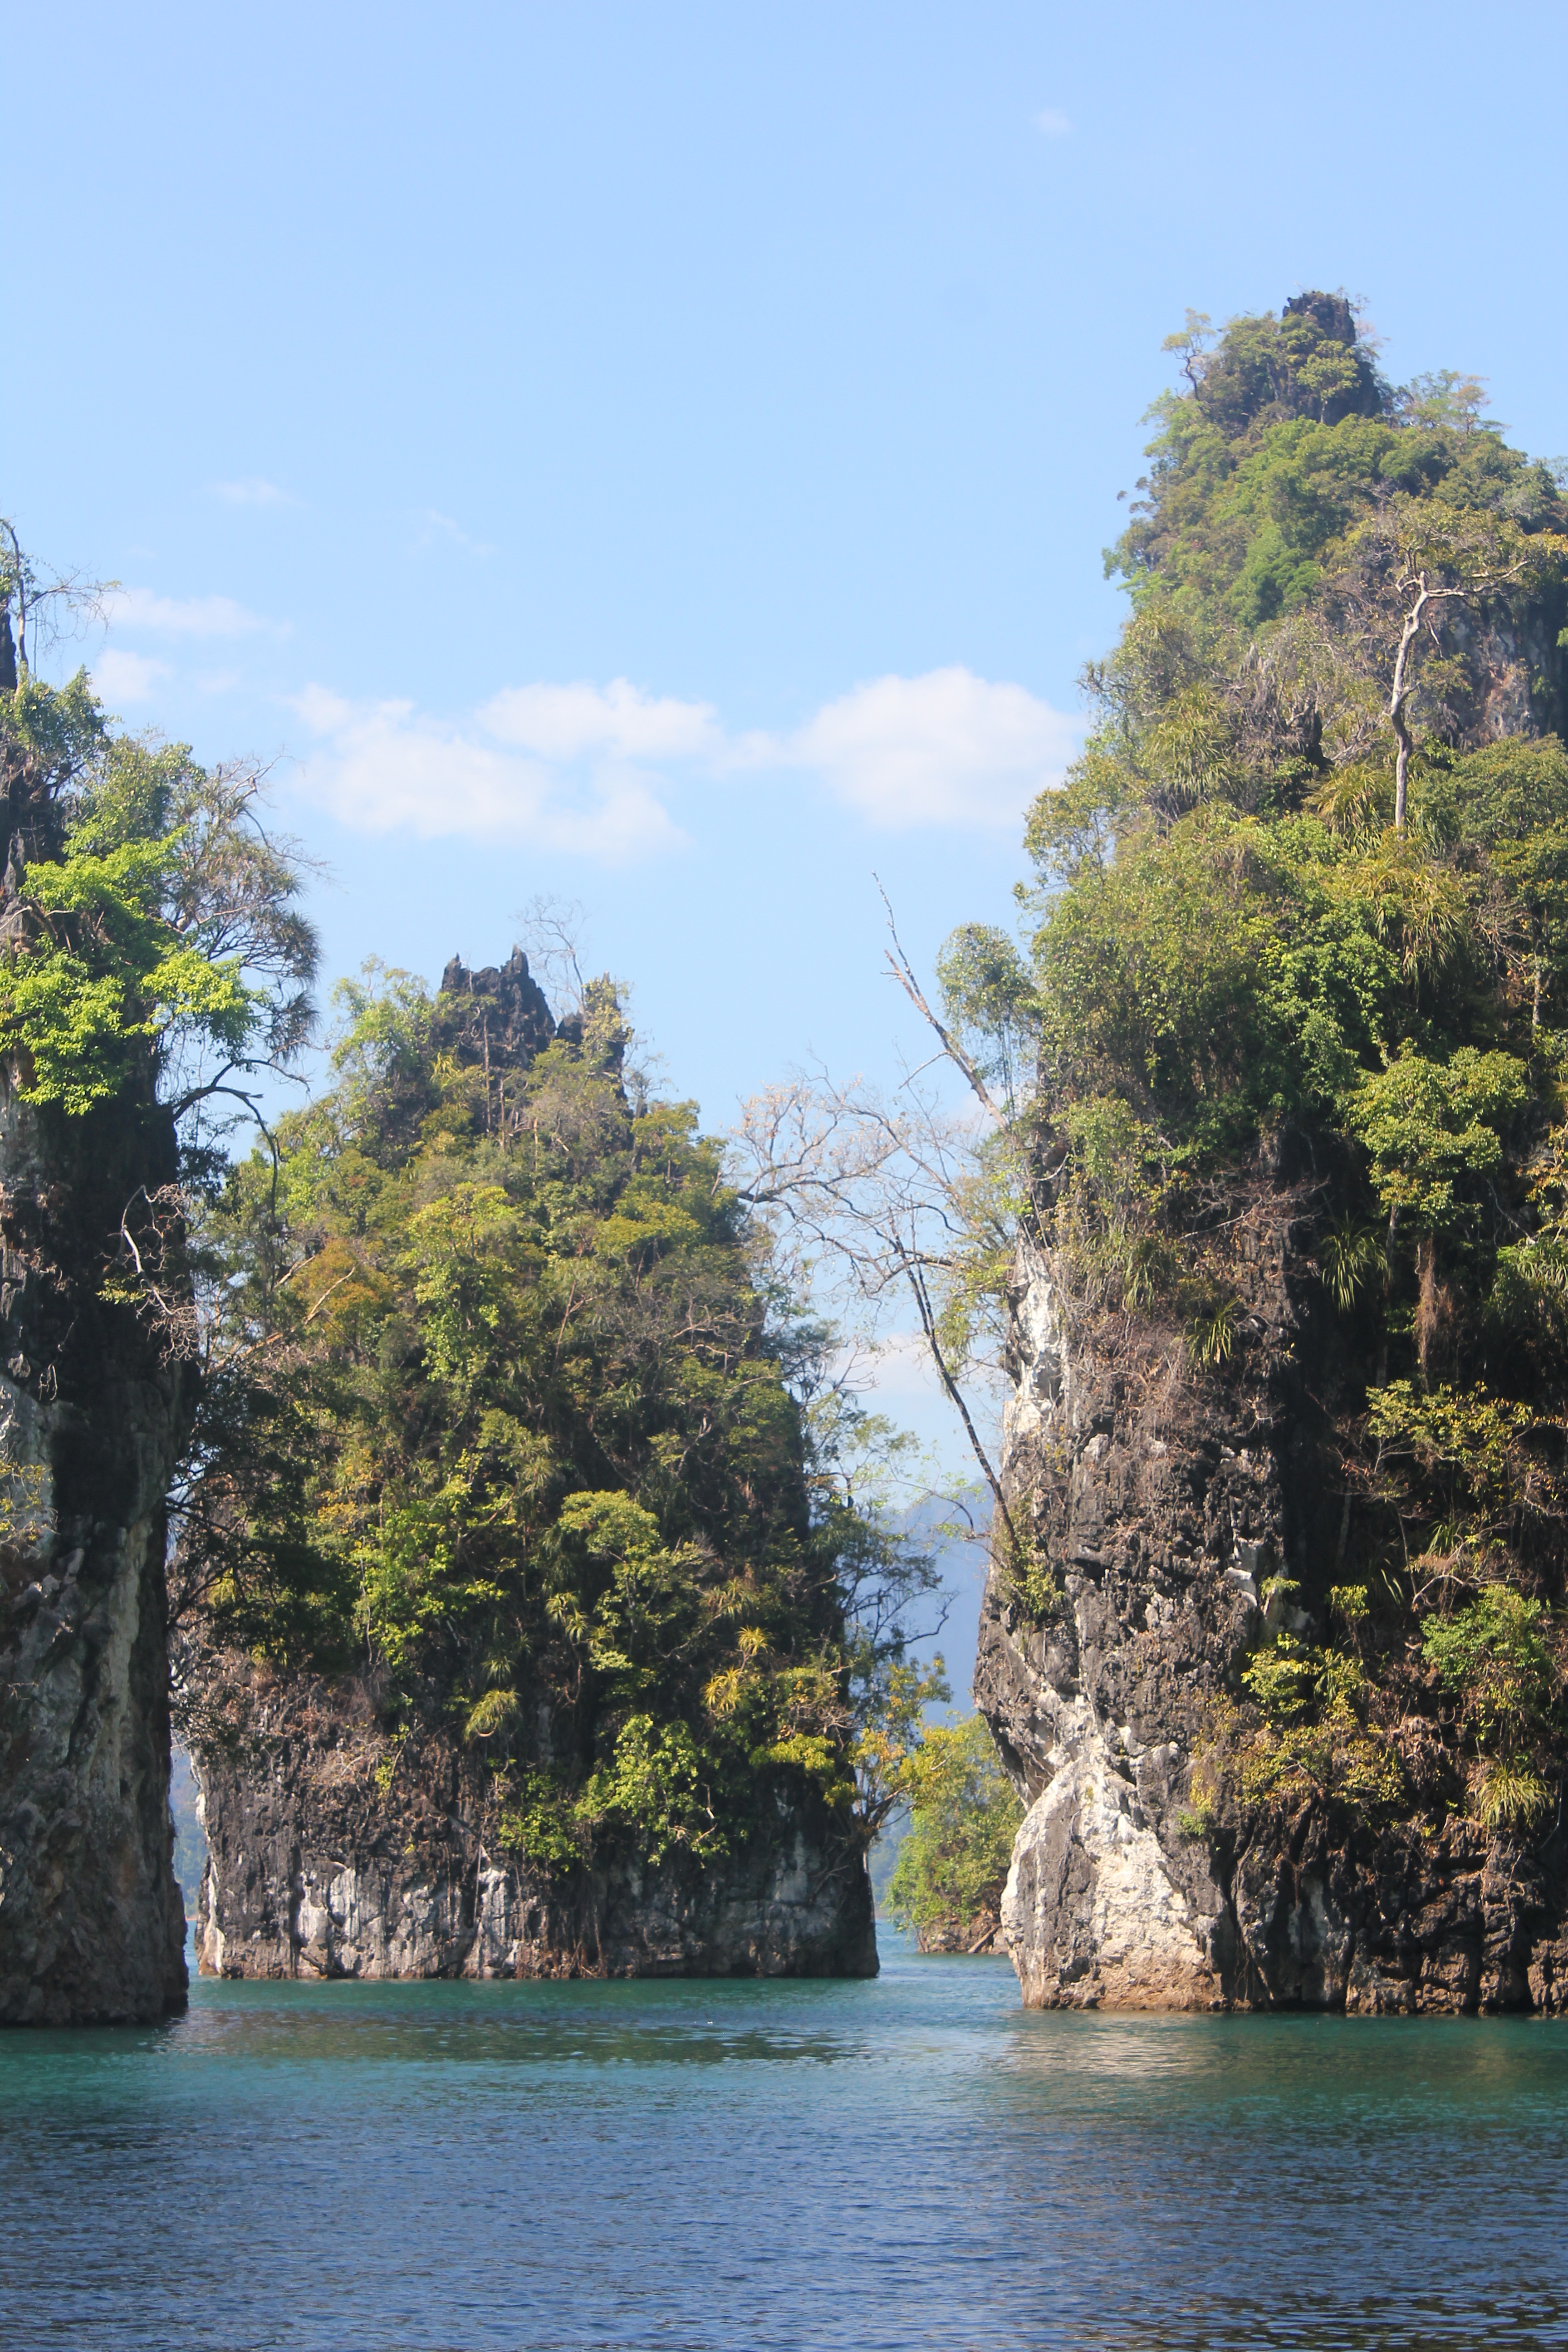
landscape, sea, tree, water, nature, mountain, lake, river, vacation, cliff, natural, autumn, scenery, bay, terrain, national park, thailand, body of water, water feature, landform, koh sok, geographical feature, woody plant